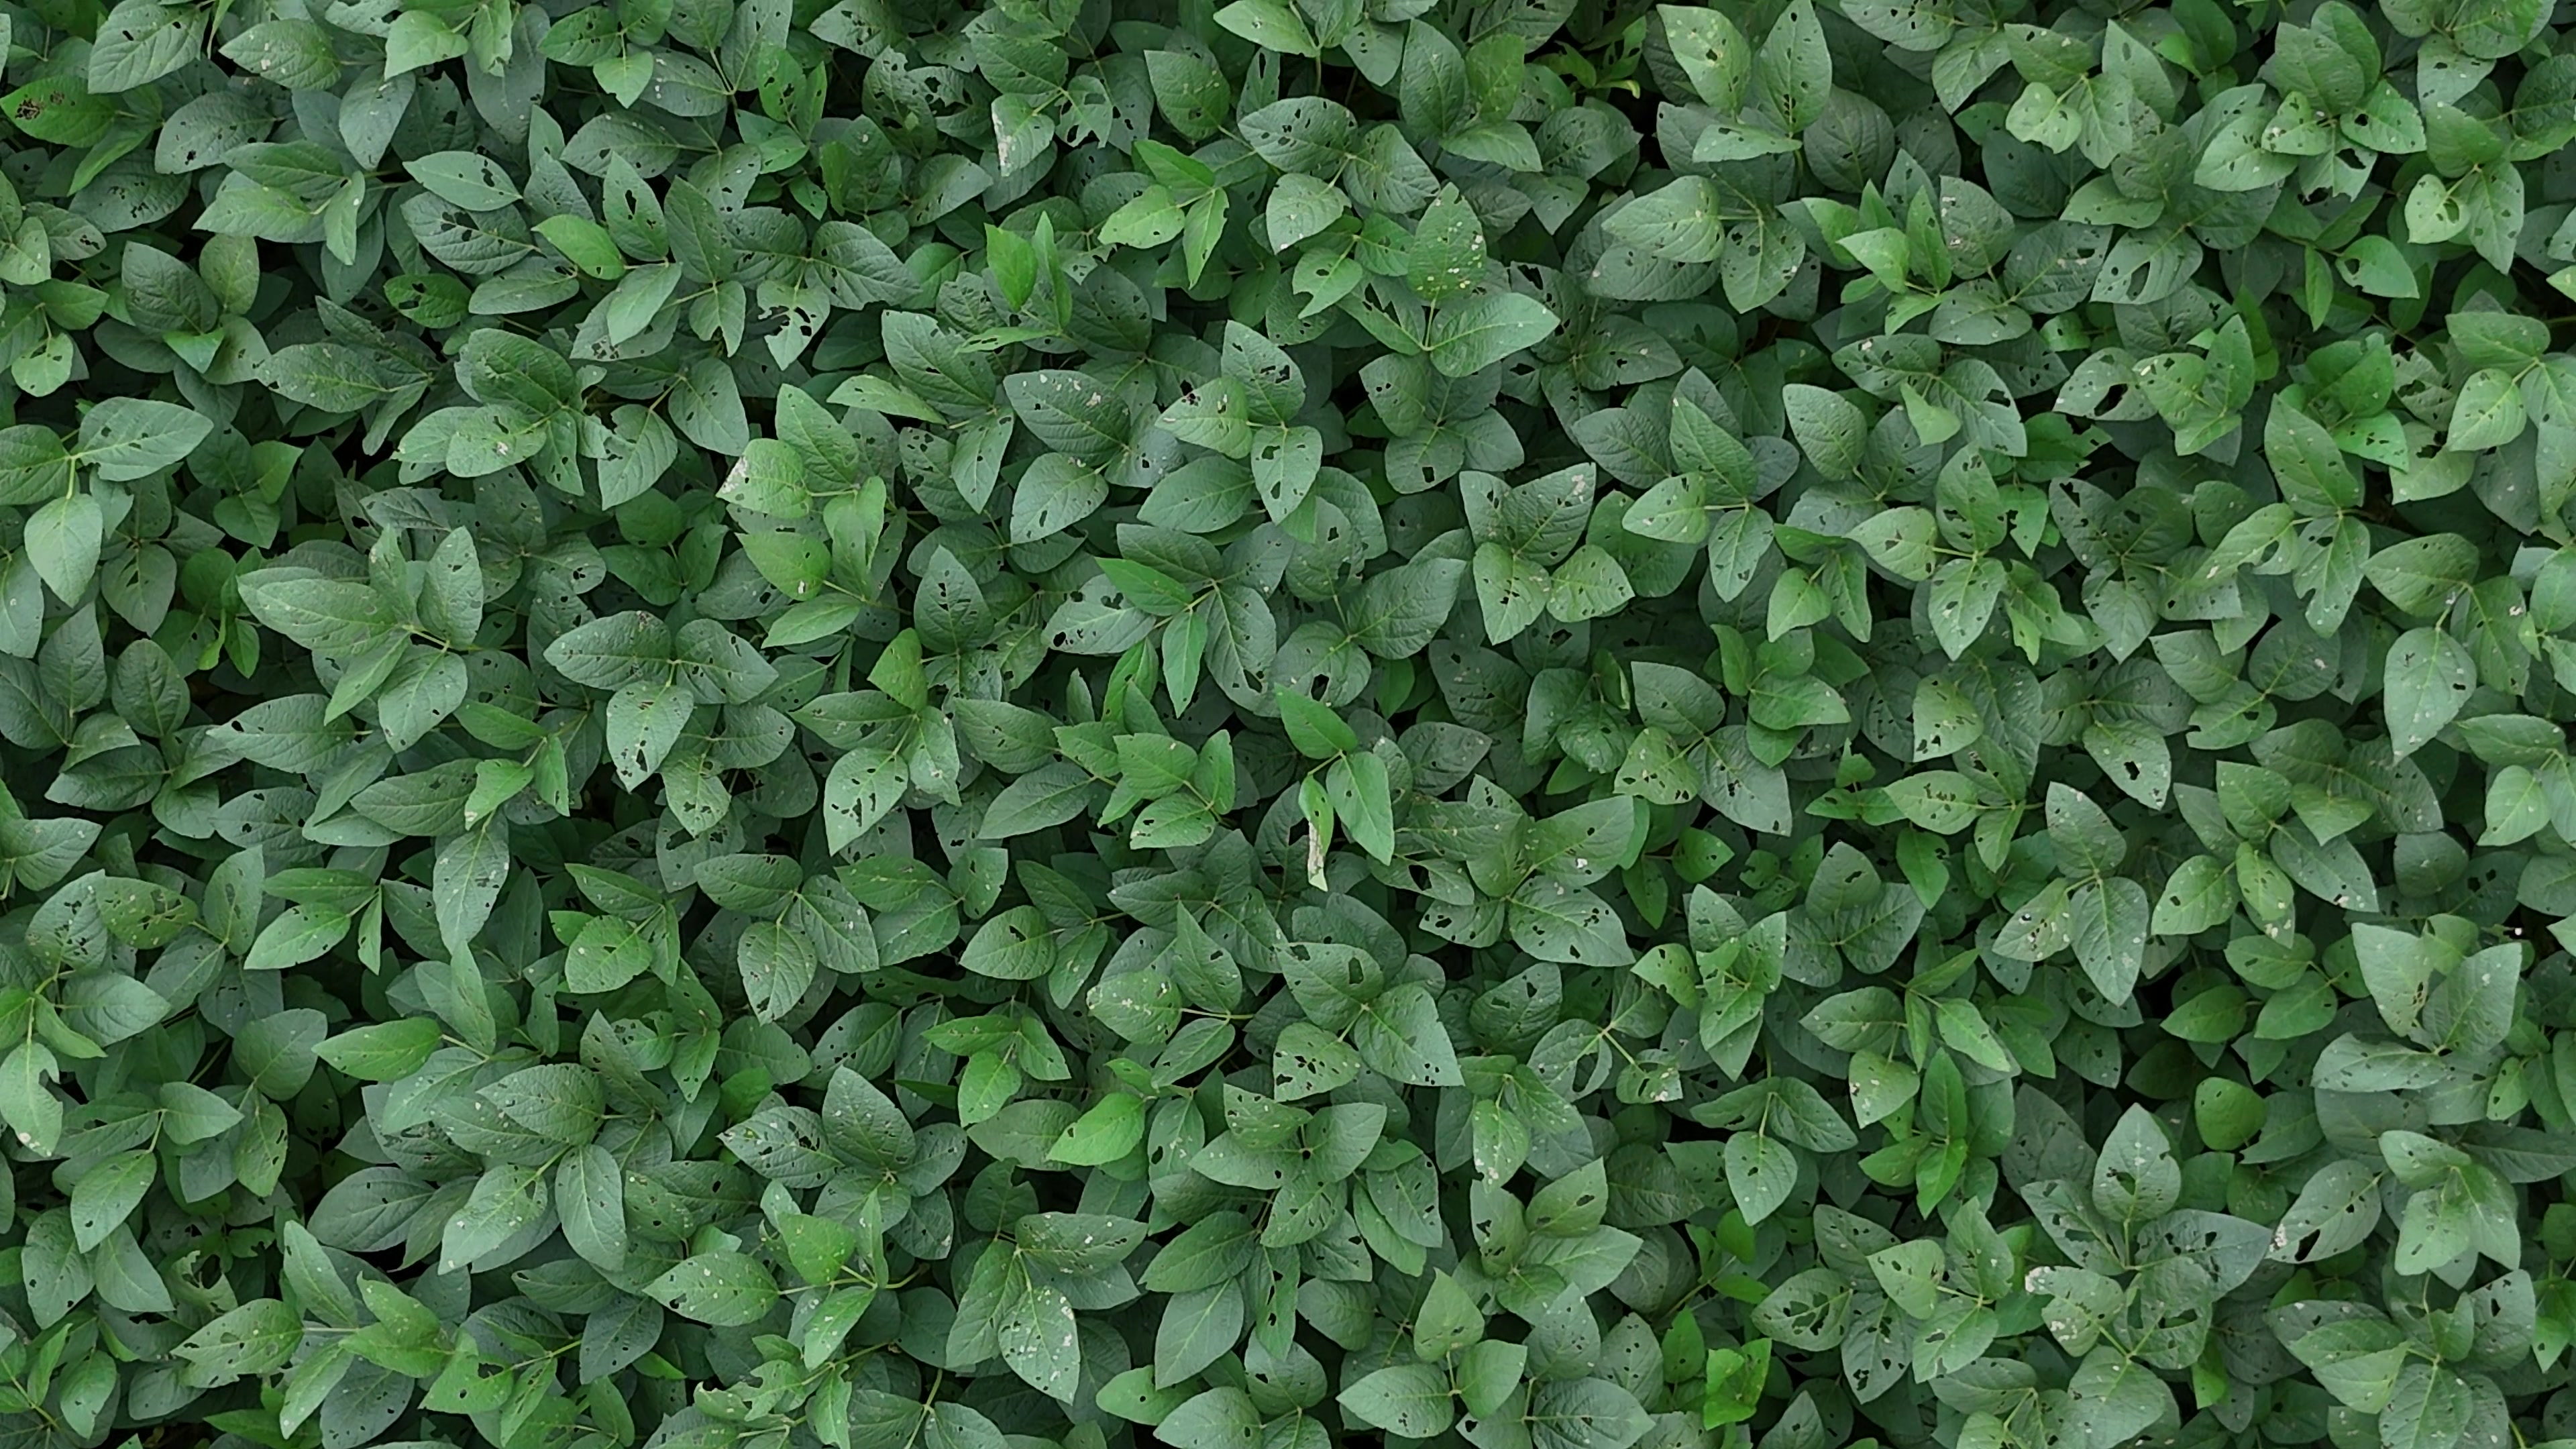
Label: Semilooper_Pest